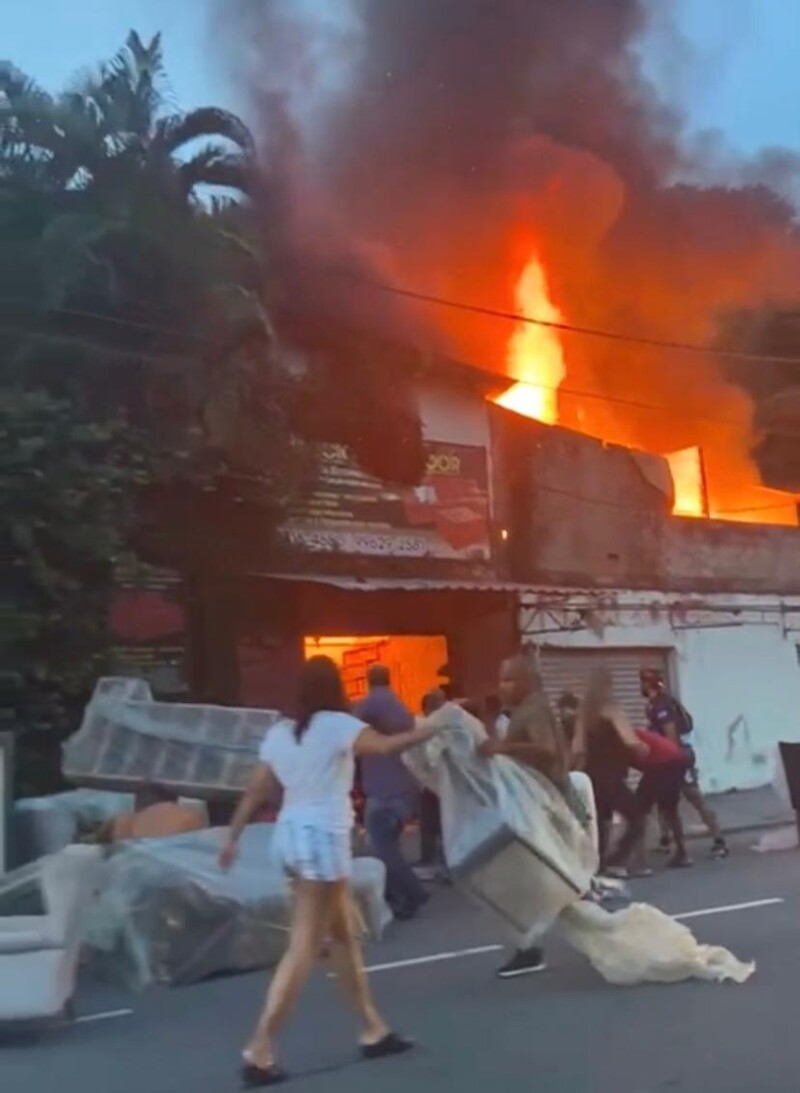
Fire: yes
Smoke: yes